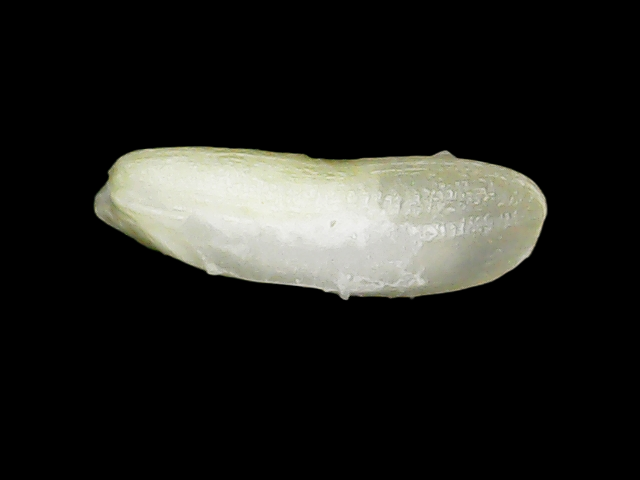
Rice variety: Binadhan24